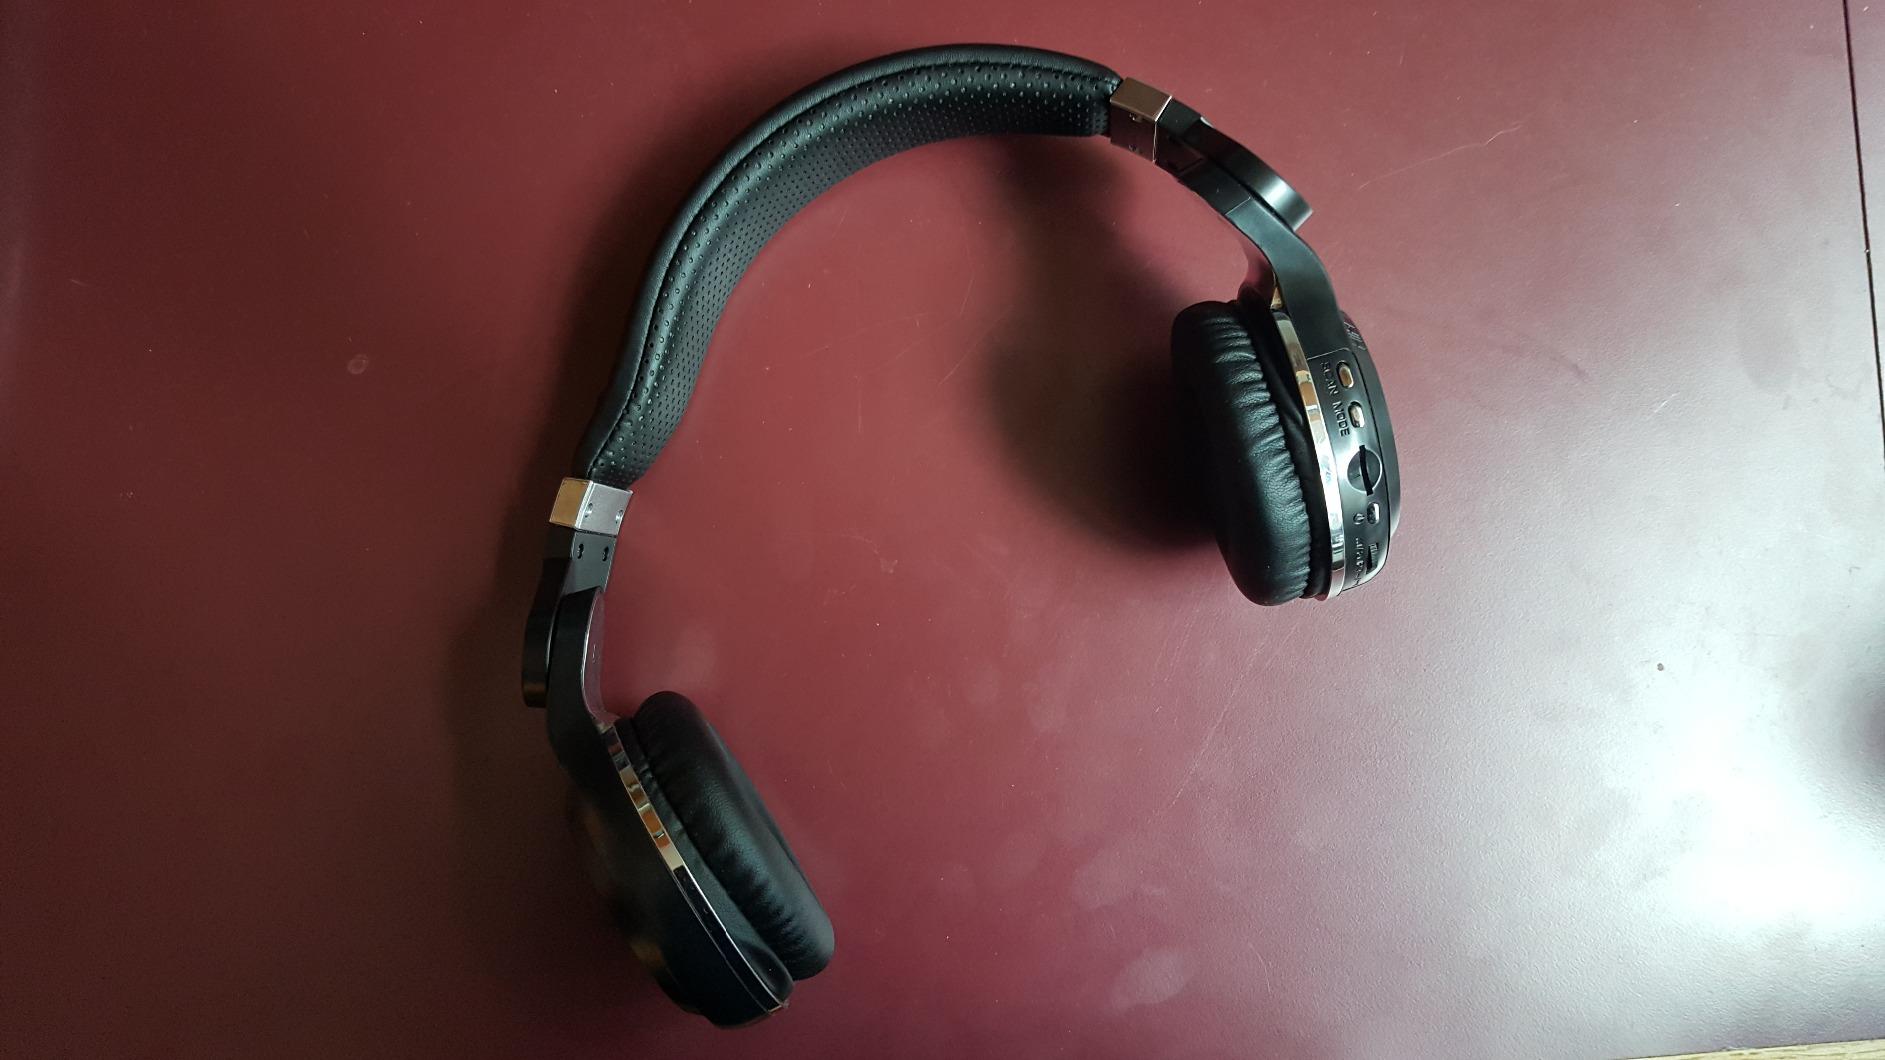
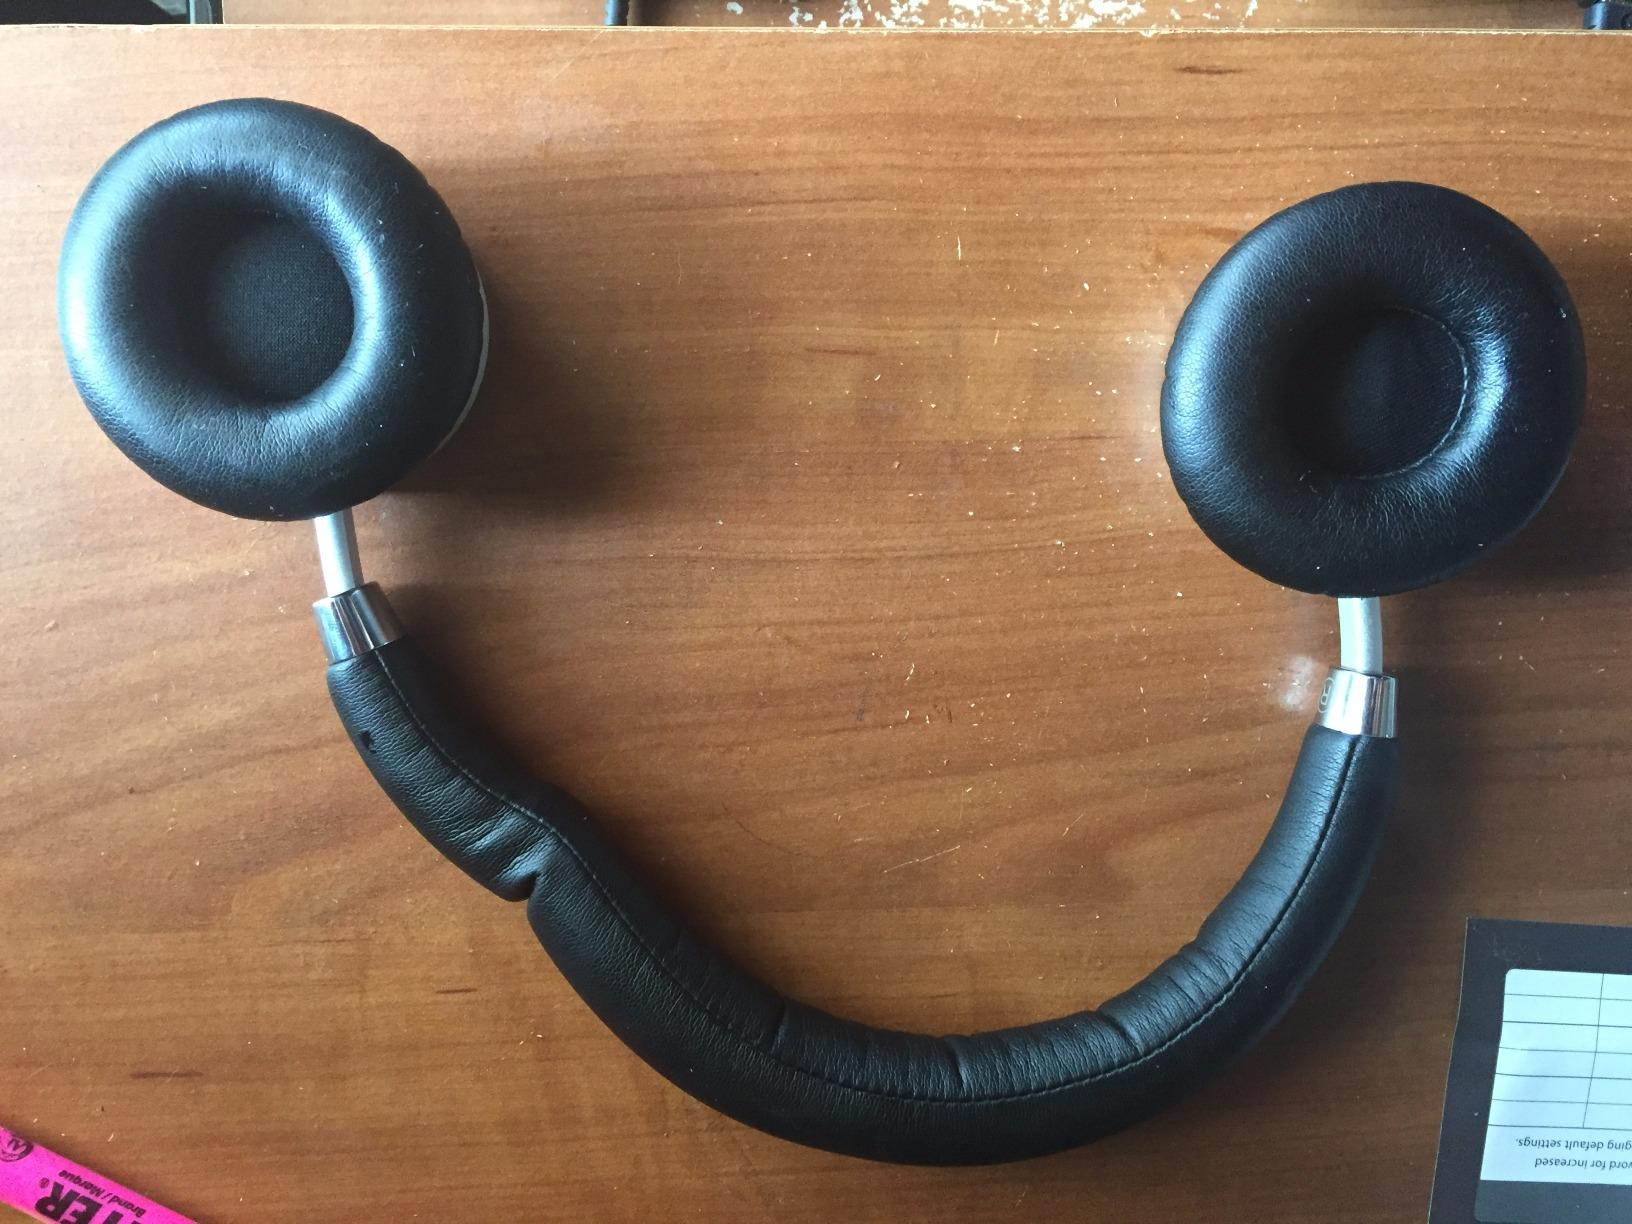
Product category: headphones
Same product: no